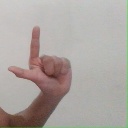
अक्षर: ल